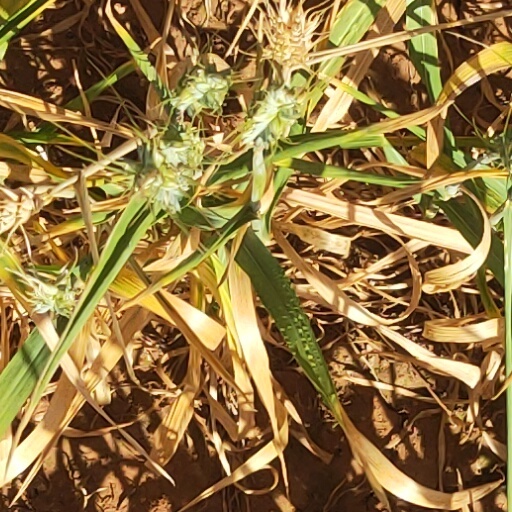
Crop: wheat